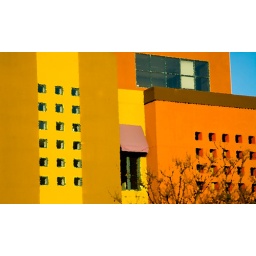
I ate in a restaurant across the street from these pretty buildings tonight. Painted a little in Photoshop.